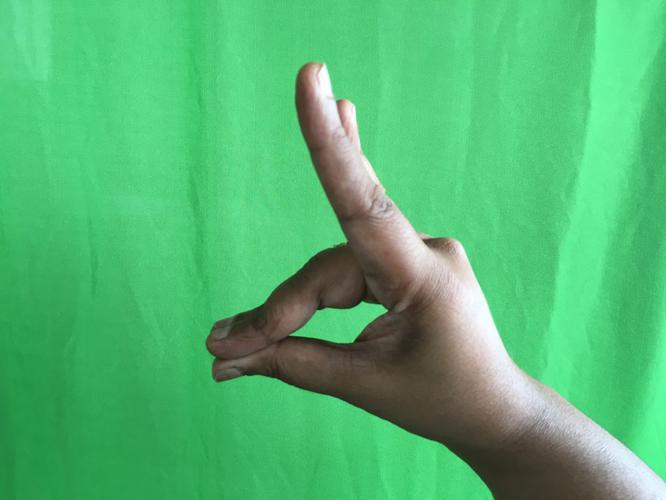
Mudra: Simhamukham
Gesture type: single_hand